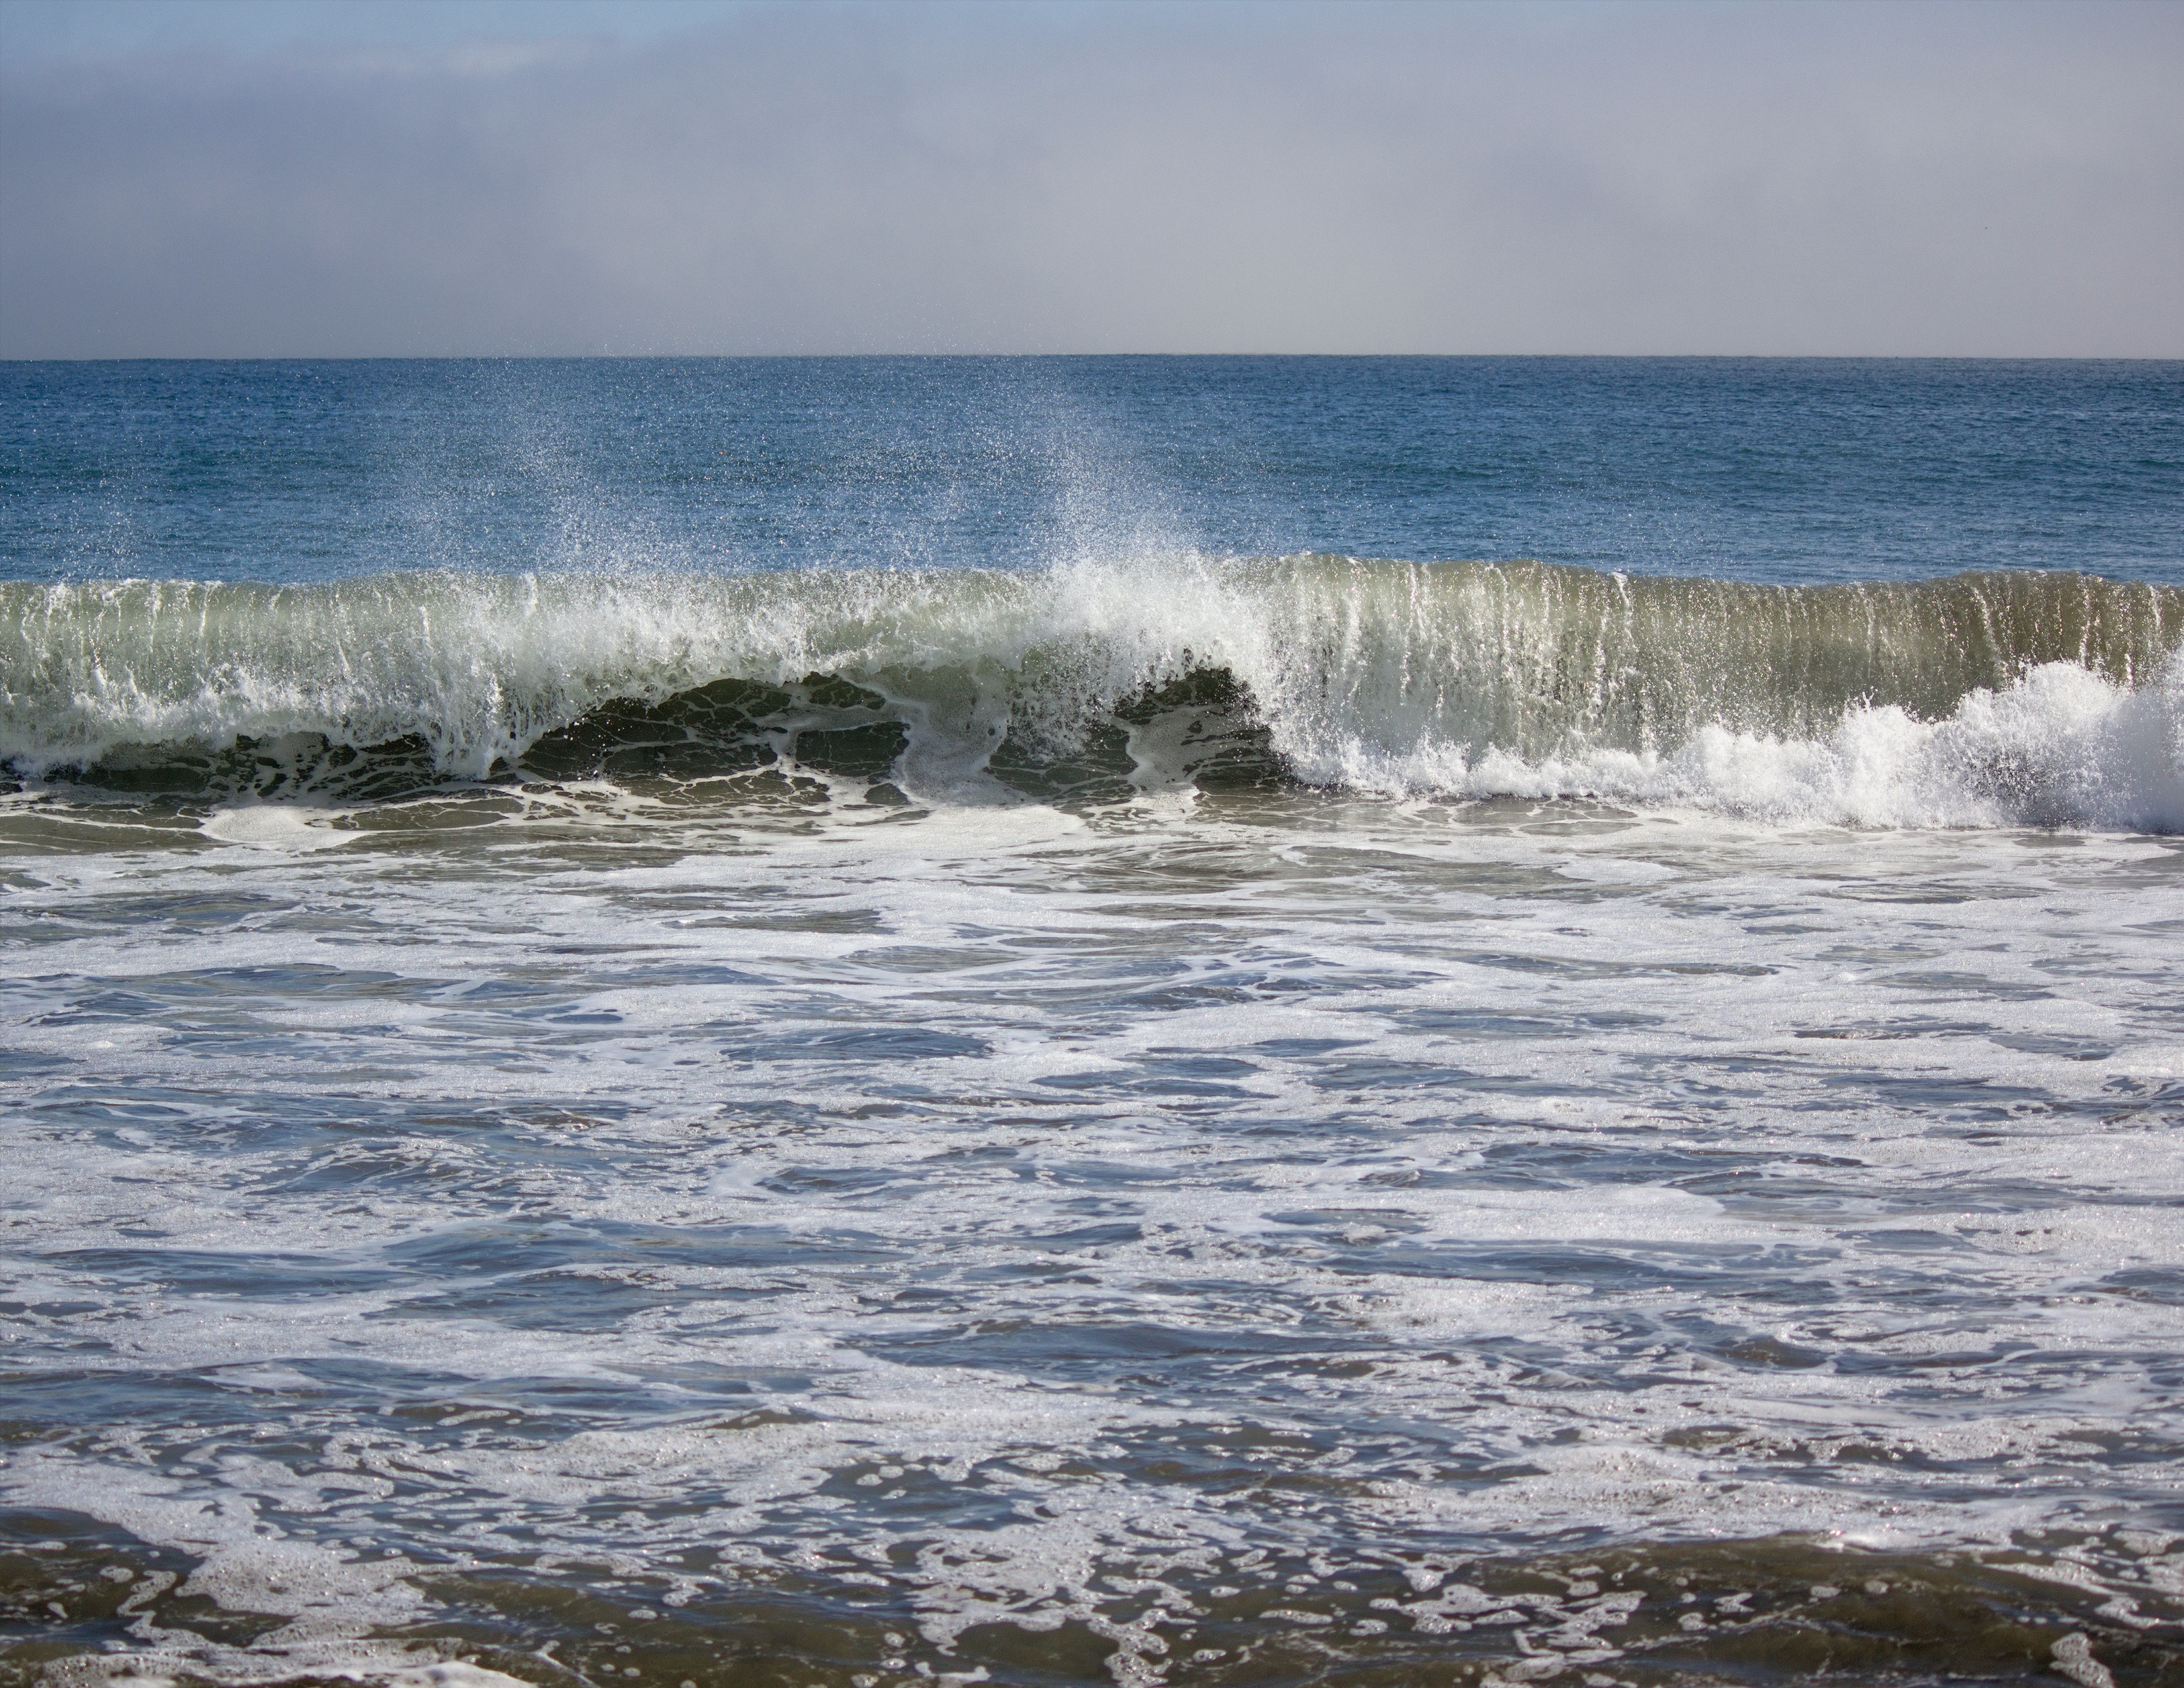
beach, sea, coast, water, rock, ocean, horizon, shore, wave, cliff, terrain, body of water, wind wave